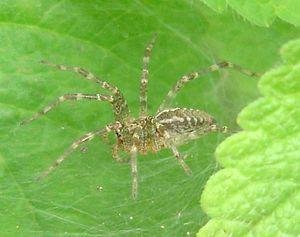
Allagelena est un genre d'araignées aranéomorphes de la famille des Agelenidae.